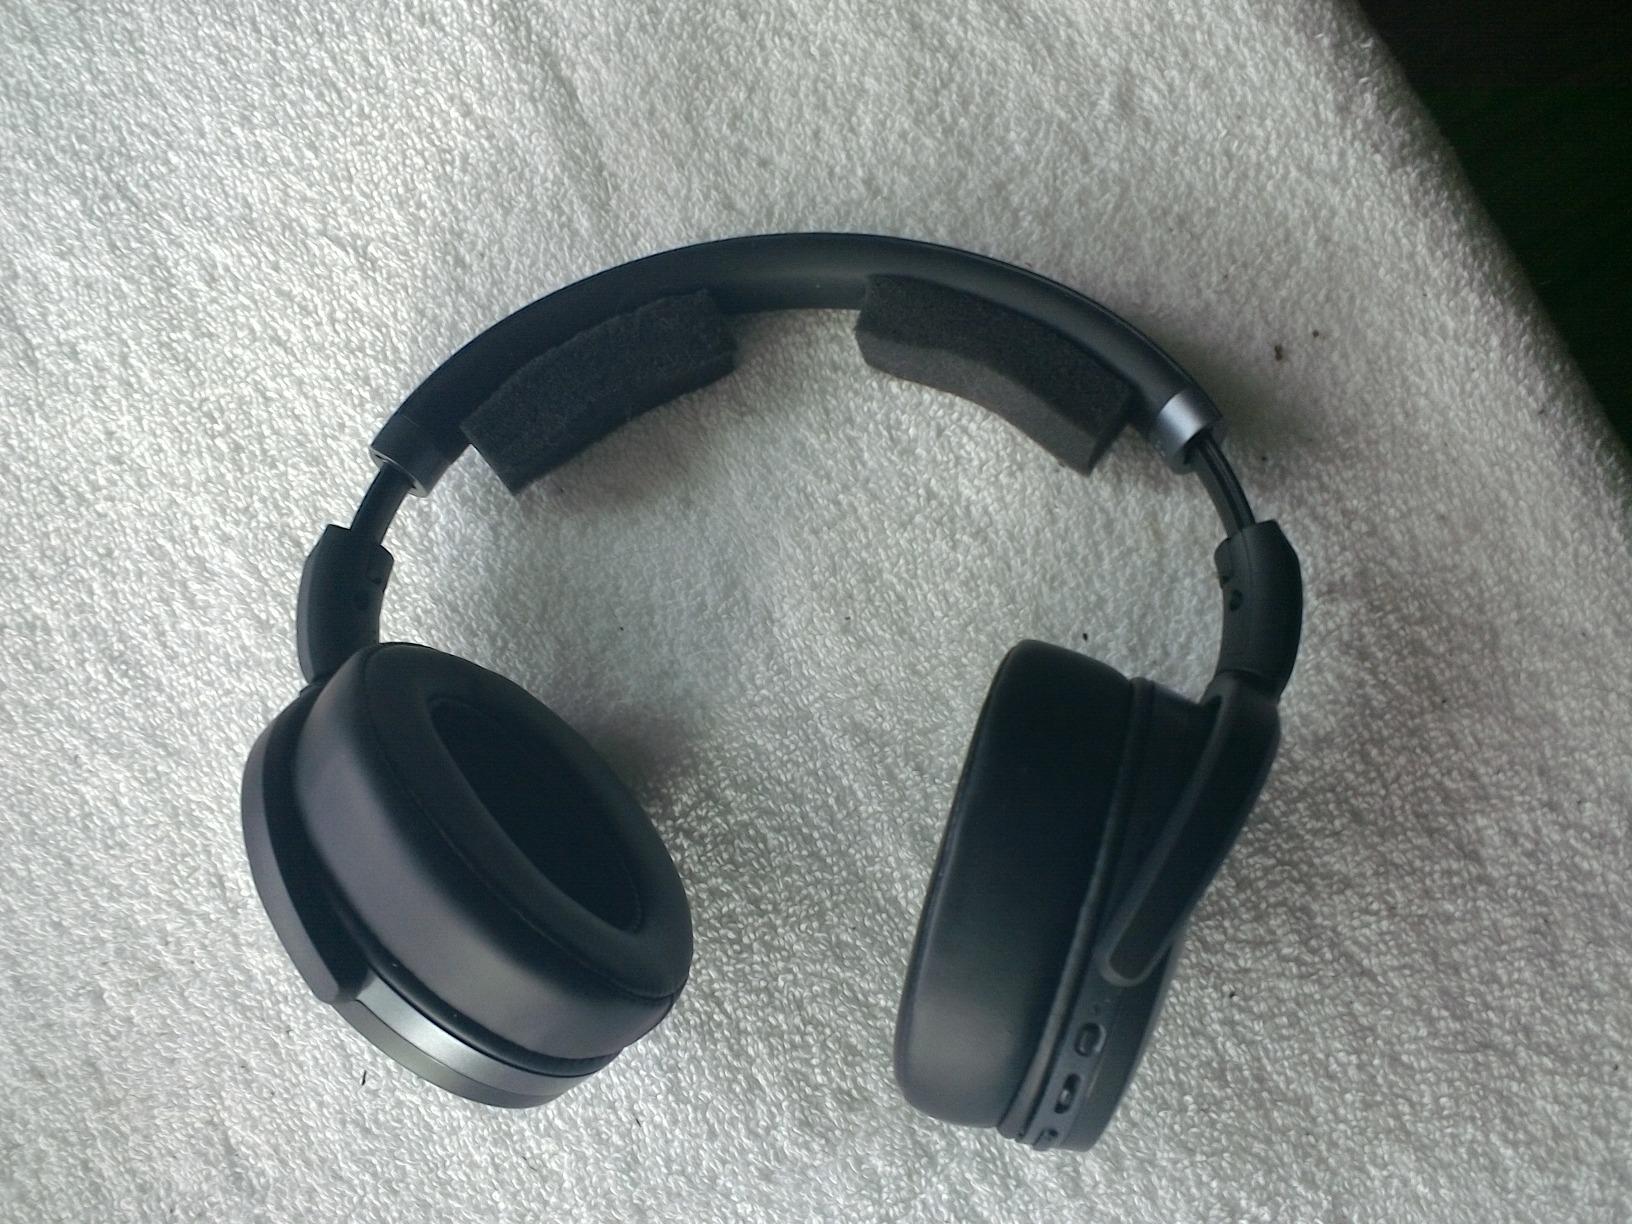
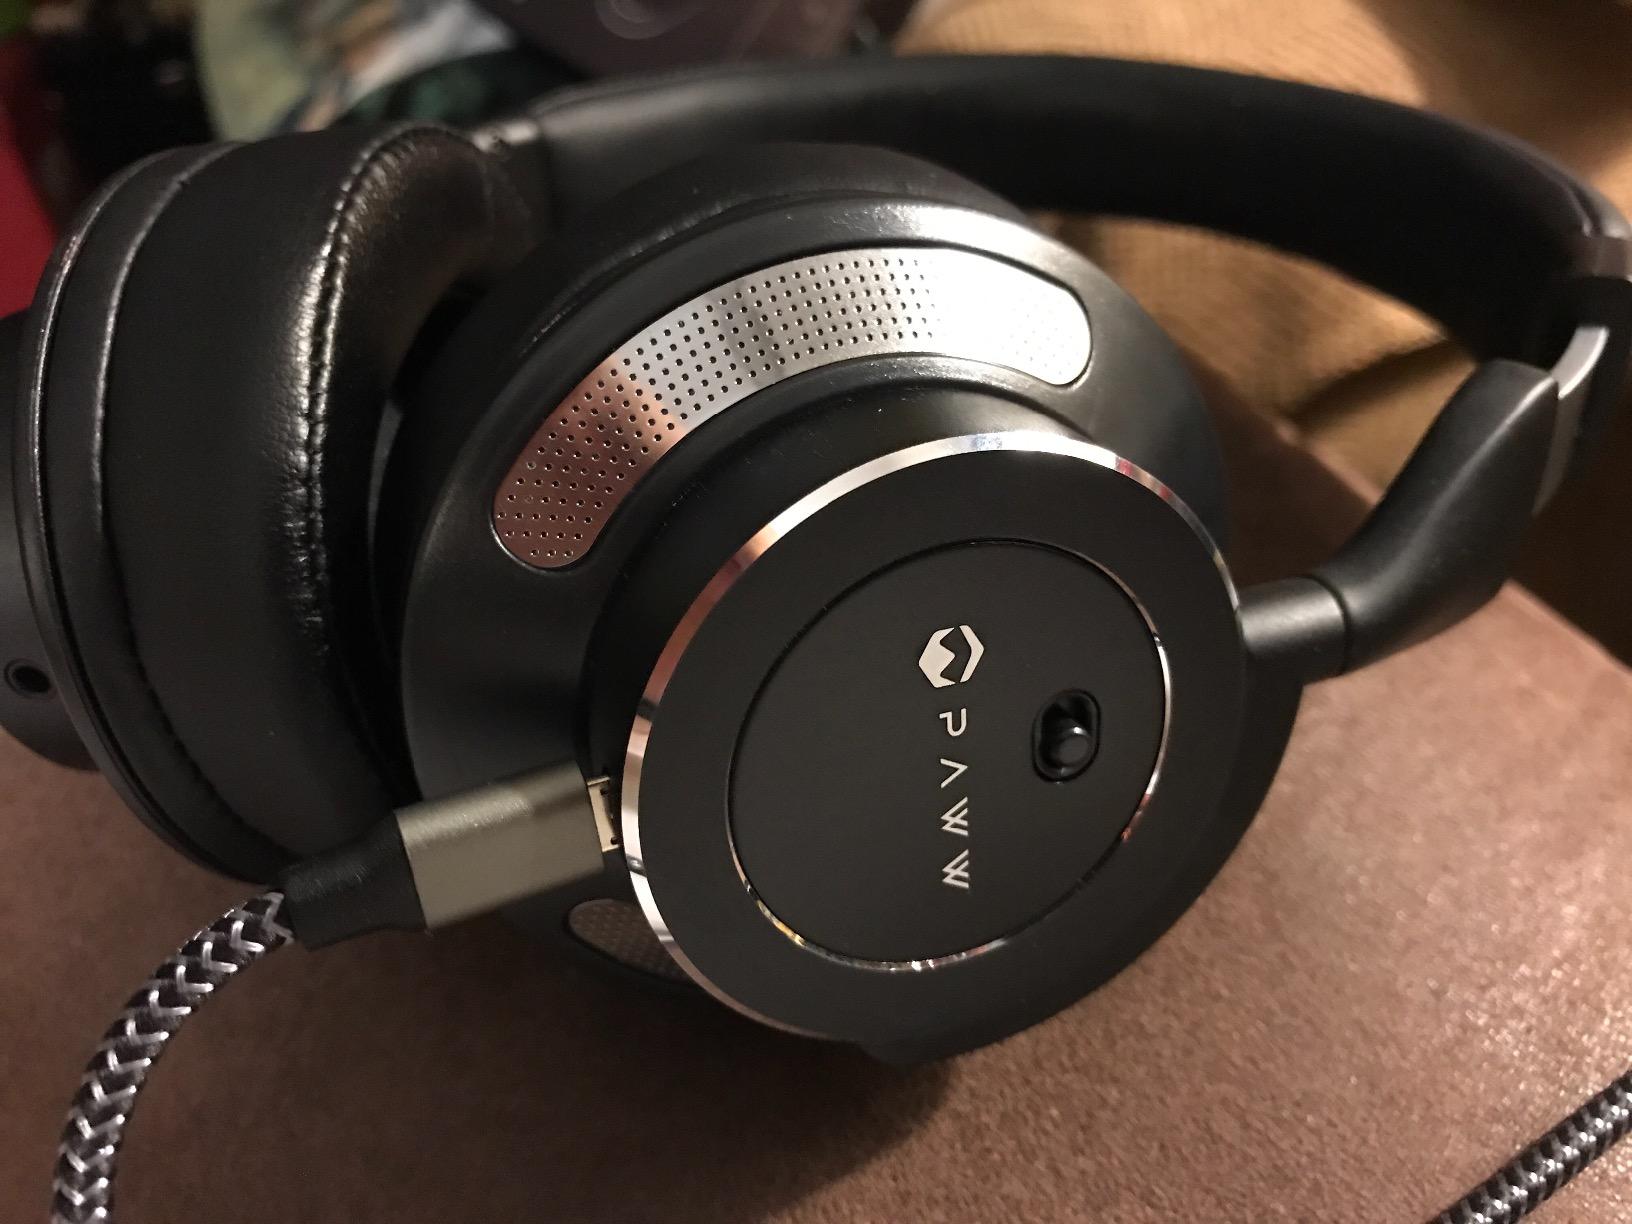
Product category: headphones
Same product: no